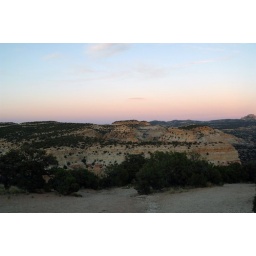
The evening sky over some rock formations